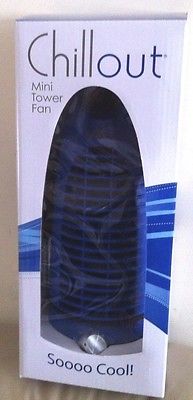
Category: fan